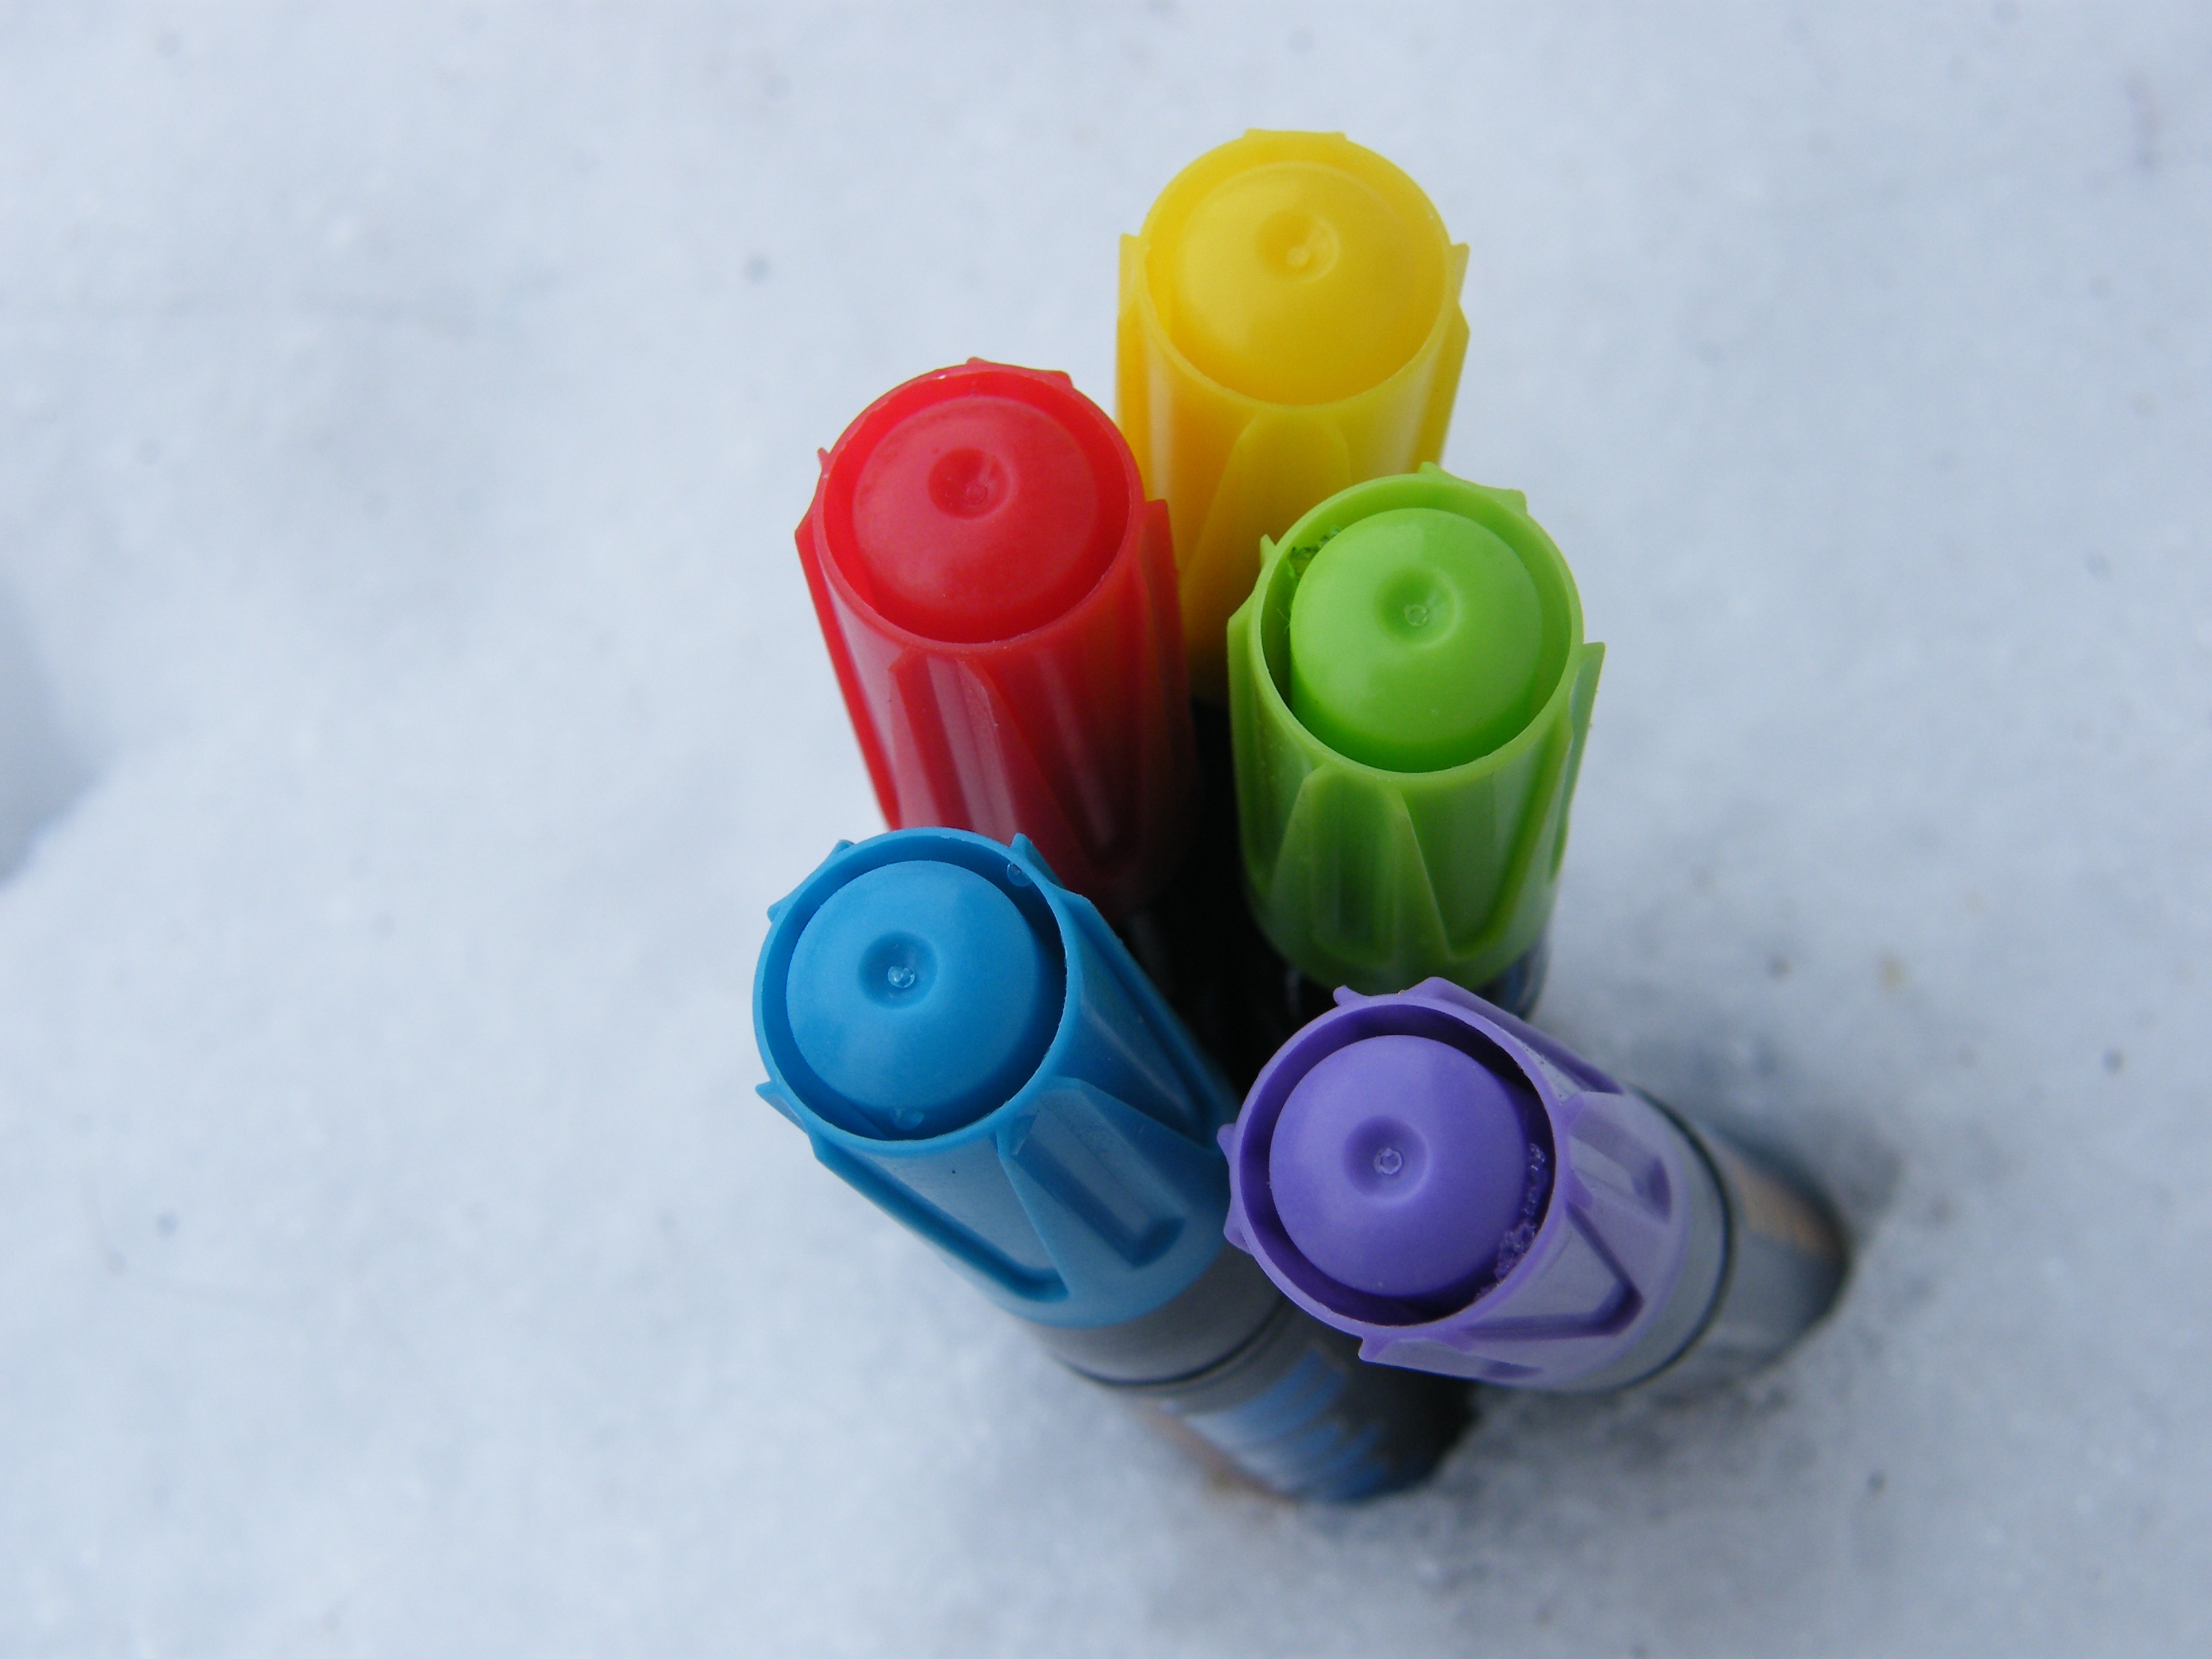
hand, finger, office, colorful, bead, toy, product, pens, colored pencils, jewelry making, fashion accessory